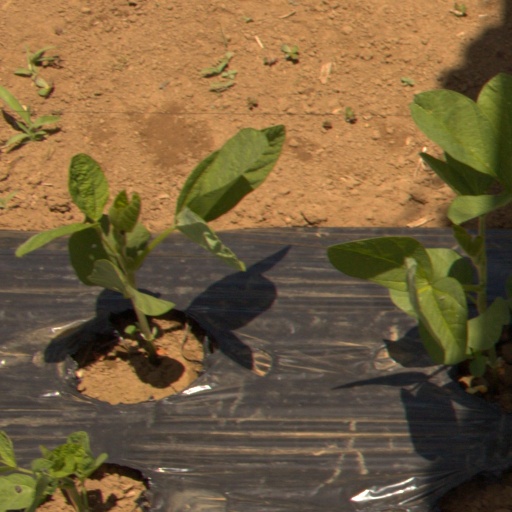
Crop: Jerusalem artichoke